Dissolution of the Soviet Union

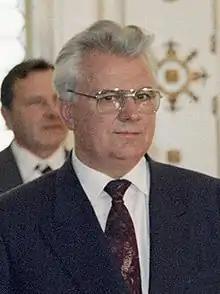
Leonid Kravchuk became Ukraine's leader in 1990.

Latvia declared the restoration of independence on 4 May 1990, with the declaration stipulating a transitional period to complete independence. The Declaration stated that although Latvia had de facto lost its independence in World War II, the country had "de jure" remained a sovereign country because the annexation had been unconstitutional and against the will of the Latvian people. The declaration also stated that Latvia would base its relationship with the Soviet Union on the basis of the Latvian–Soviet Peace Treaty of 1920, in which the Soviet Union recognized Latvia's independence as inviolable "for all future time". 4 May is now a national holiday in Latvia.